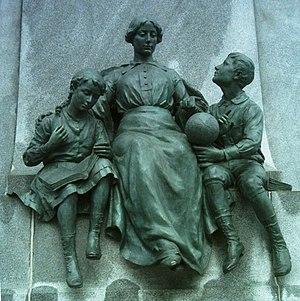
Détail sud du Monument à George-Étienne Cartier à Montréal
Le Monument à George-Étienne Cartier est un monument national érigé en 1919 qui est situé en face du Parc Jeanne-Mance, à l'est du Mont Royal à Montréal. Il fut élevé par un comité qui a obtenu des souscriptions dans toutes les parties de l'empire britannique ainsi qu'aux États-Unis. Au moment de sa construction, il a eu donc une signification internationale autant que nationale.